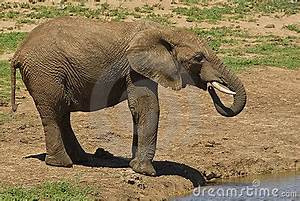
Label: elephant